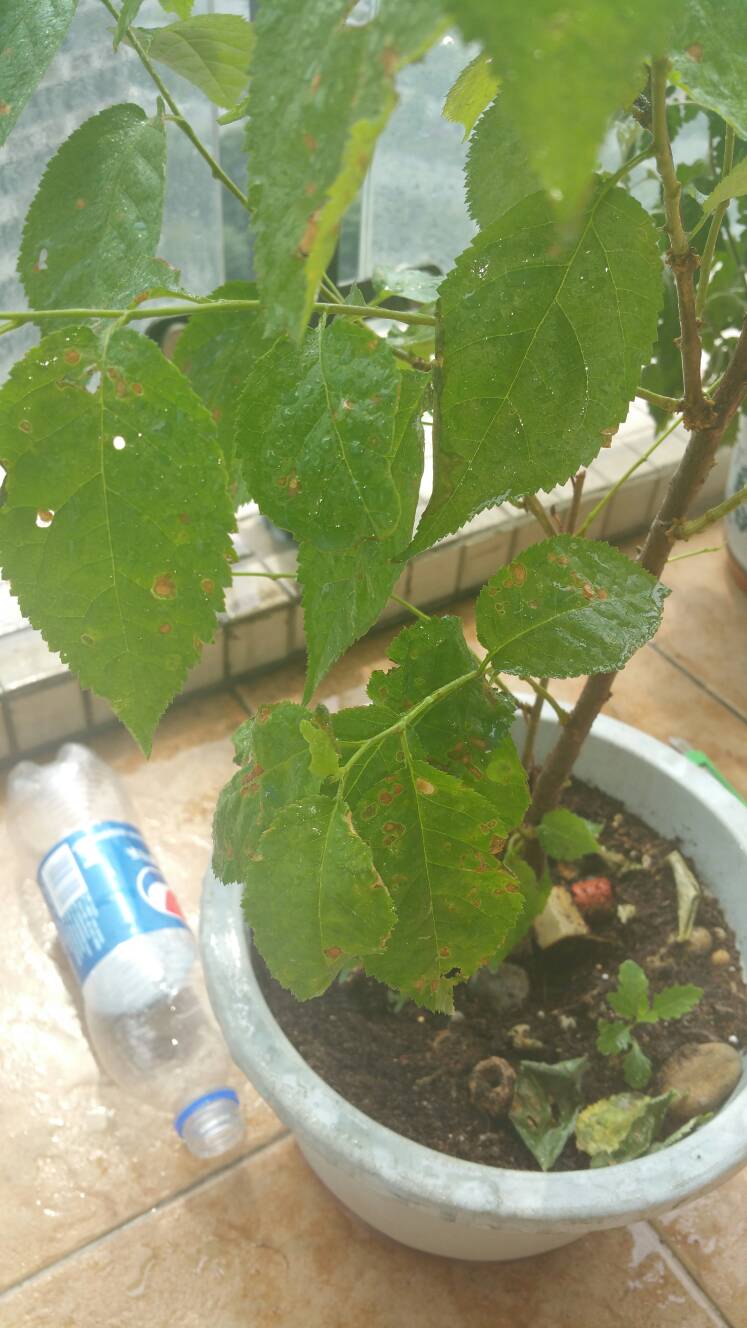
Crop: cherry
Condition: spot